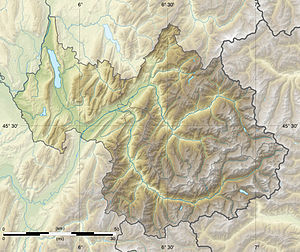
Col du Mont Cenis
Col du Mont Cenis (Savoie)
Mont Cenis er et bjerg og et bjergpas i Savoie i Frankrig, som danner grænsen mellem De cottiske og De grajiske Alper. Bjergpasset forbinder via rute D1006 mod NØ Maurienne-dalen i Frankrig med Susa-dalen mod SØ i Italien. Fra den Italienske side krydses passet af vejen SS25.